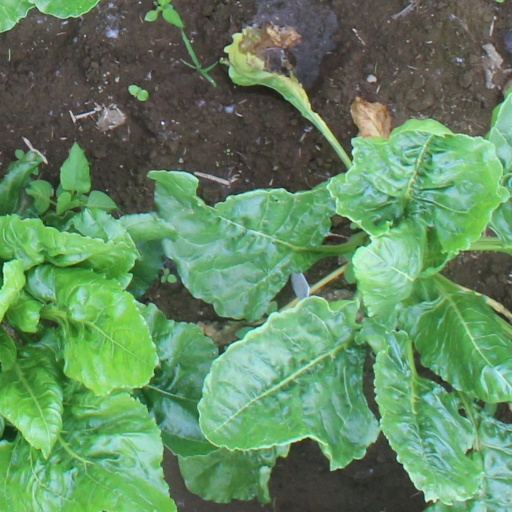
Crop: sugar beet